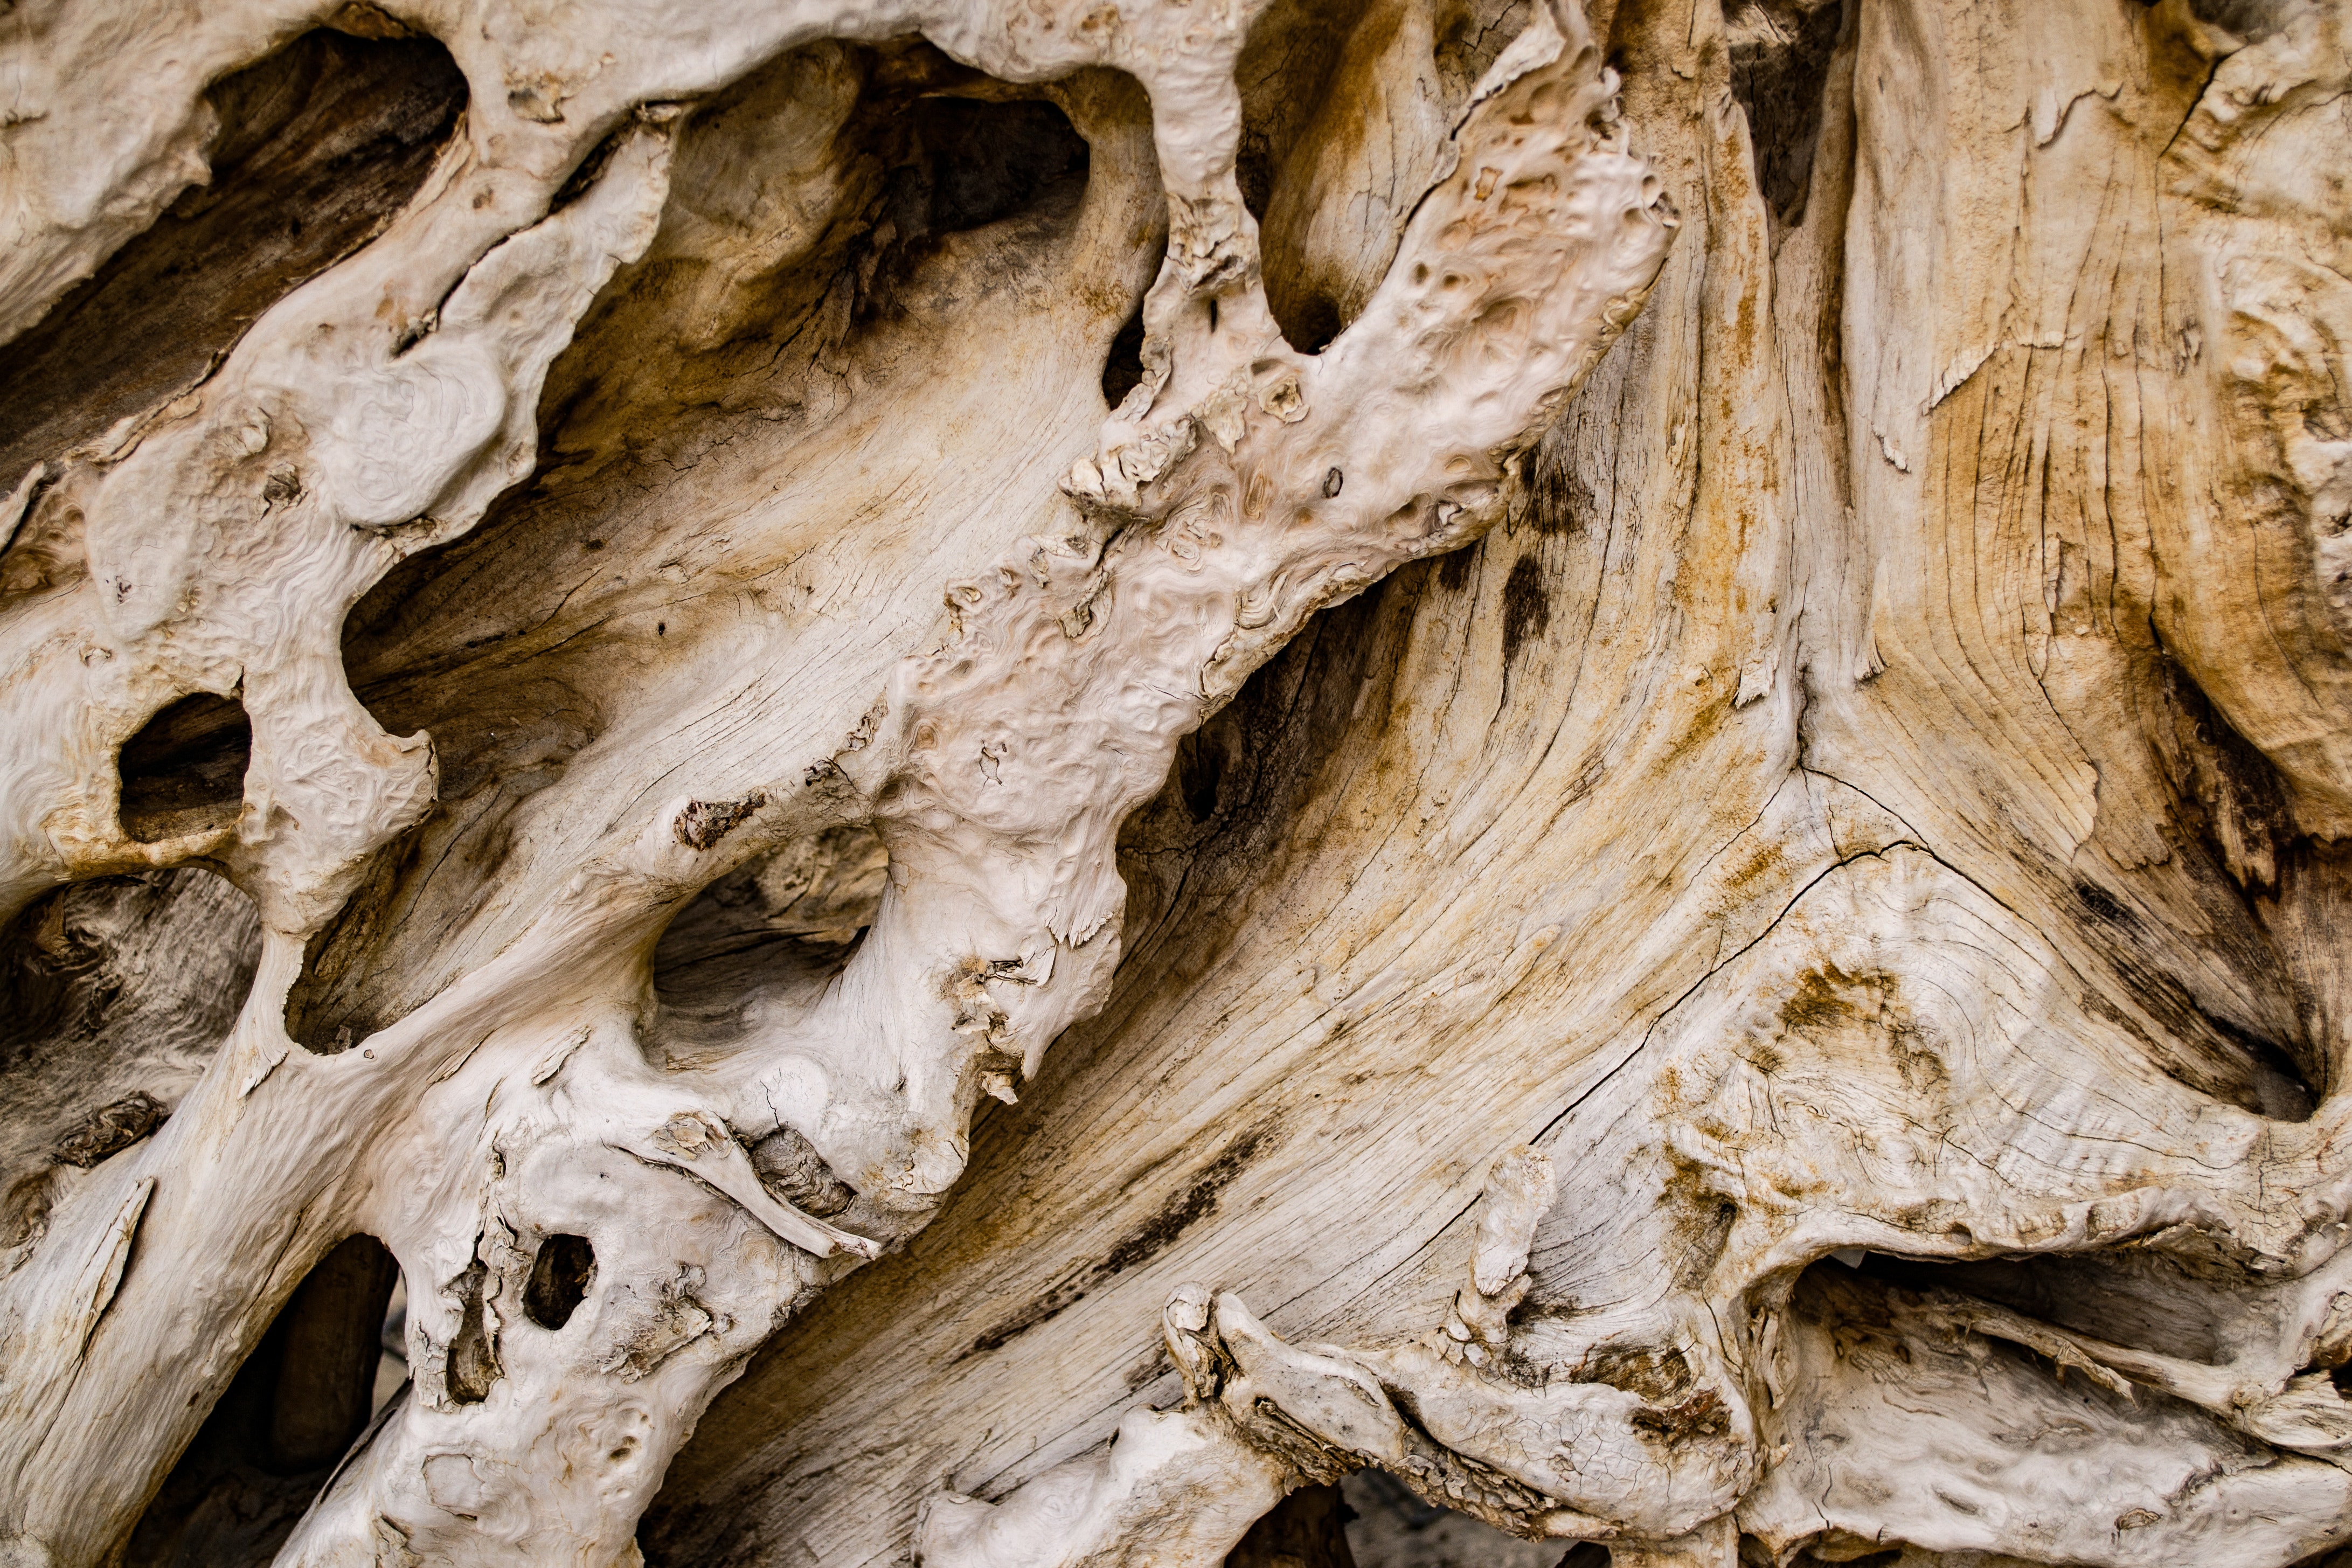
shellbark hickory, tree, trunk, wood, woody plant, plant, geology, formation, rock, driftwood